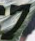
Number: 7